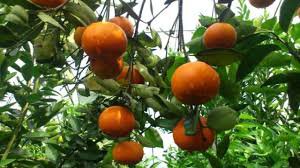
Label: Orange